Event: Nepal Earthquake
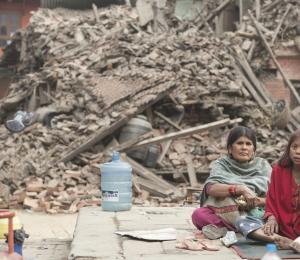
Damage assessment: damage